Gravity (2013 film)

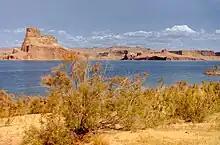
The landing scene was filmed at Lake Powell, Arizona.

Made on a production budget of , "Gravity" was shot digitally using Arri Alexa Classic cameras equipped with wide Arri Master Prime lenses. Most of the film is computer generated. In the majority of shots the only elements captured with a camera are the faces. The final scene, which takes place on Earth, was shot on an Arri 765 camera using 65 mm film to provide the sequence with a visual contrast to the rest of the film. CGI elements were shot at Pinewood and Shepperton Studios in the United Kingdom. The landing scene was filmed at Lake Powell, Arizonawhere the astronauts' landing scene in "Planet of the Apes" (1968) was also filmed.